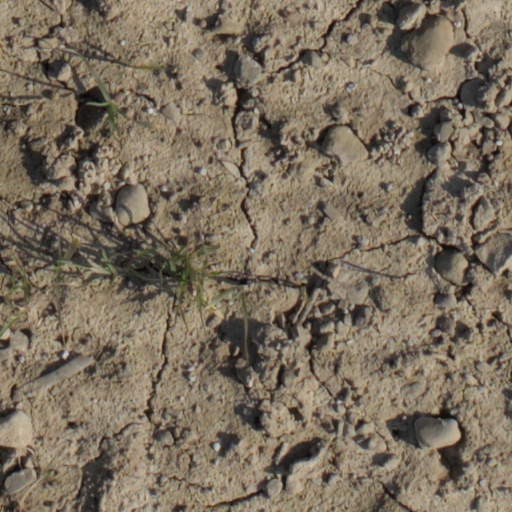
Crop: wheat